Doctor Who specials (2023)

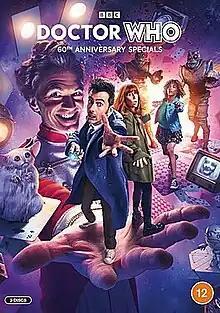
DVD box set cover art.

The 2023 specials of the British science fiction television series "Doctor Who" are three special episodes that aired between 25 November and 9 December 2023, to celebrate the programme's 60th anniversary. They were written by Russell T Davies and marked the start of his second tenure as showrunner, having served in the role from the start of "Doctor Who"s revival in 2005 until leaving in 2010. The specials were broadcast on BBC One in the United Kingdom and Ireland, and on Disney+ internationally.